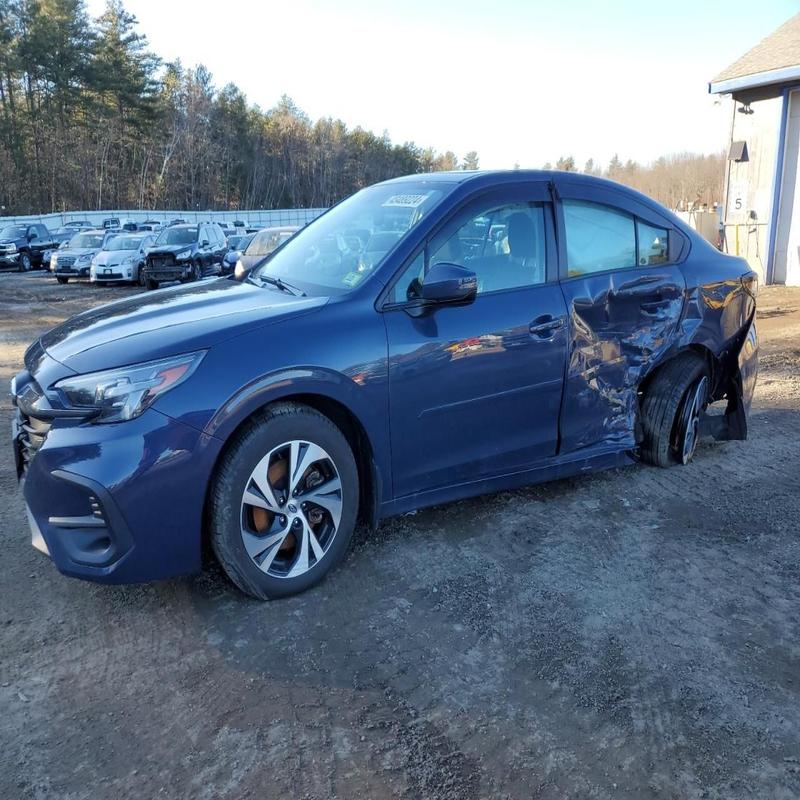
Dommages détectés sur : pare-choc avant, porte avant gauche, porte arrière gauche, aile arrière gauche, malle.
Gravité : majeur